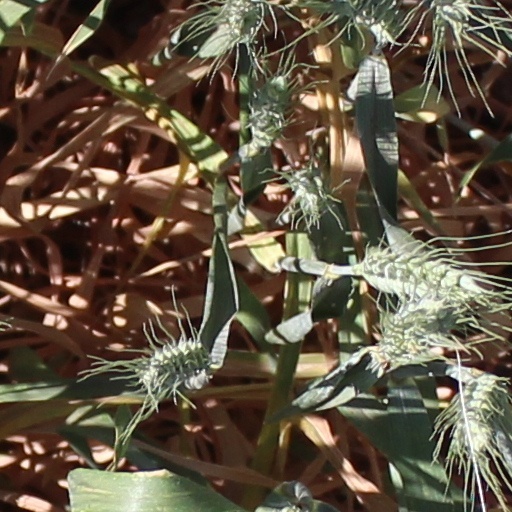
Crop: wheat